1921 Auckland Rugby League season

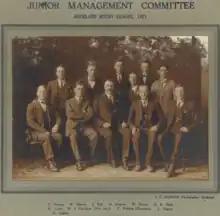

The Thacker Shield was held by Ponsonby United coming into the 1921 season however there was a dispute over whether the shield should be held by North Island teams as it was unclear if it had been intended for competition among South Island teams only. The New Zealand council decided that the rules should be amended to allow North Island teams to hold it but the donor, Dr. H.T.J. Thacker and the Canterbury Rugby League would not agree to them. As such the shield was returned to the donor. Mr. C Weaver donated a trophy to take its place and this became known as the Challenge Shield and it was this that Ponsonby went on to defend twice. They first hosted Petone from Wellington who they beat 18–13. In the curtain-raiser Petone juniors were defeated by Richmond by 14 points to 8. In the evening the Petone players were entertained at the Druids' Hall by the Ponsonby club and Auckland League. They later defeated Huntly 19–8 before losing the Shield to local rivals City Rovers